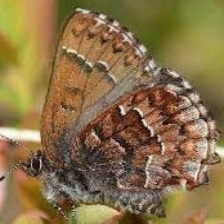
Species: EASTERN PINE ELFIN